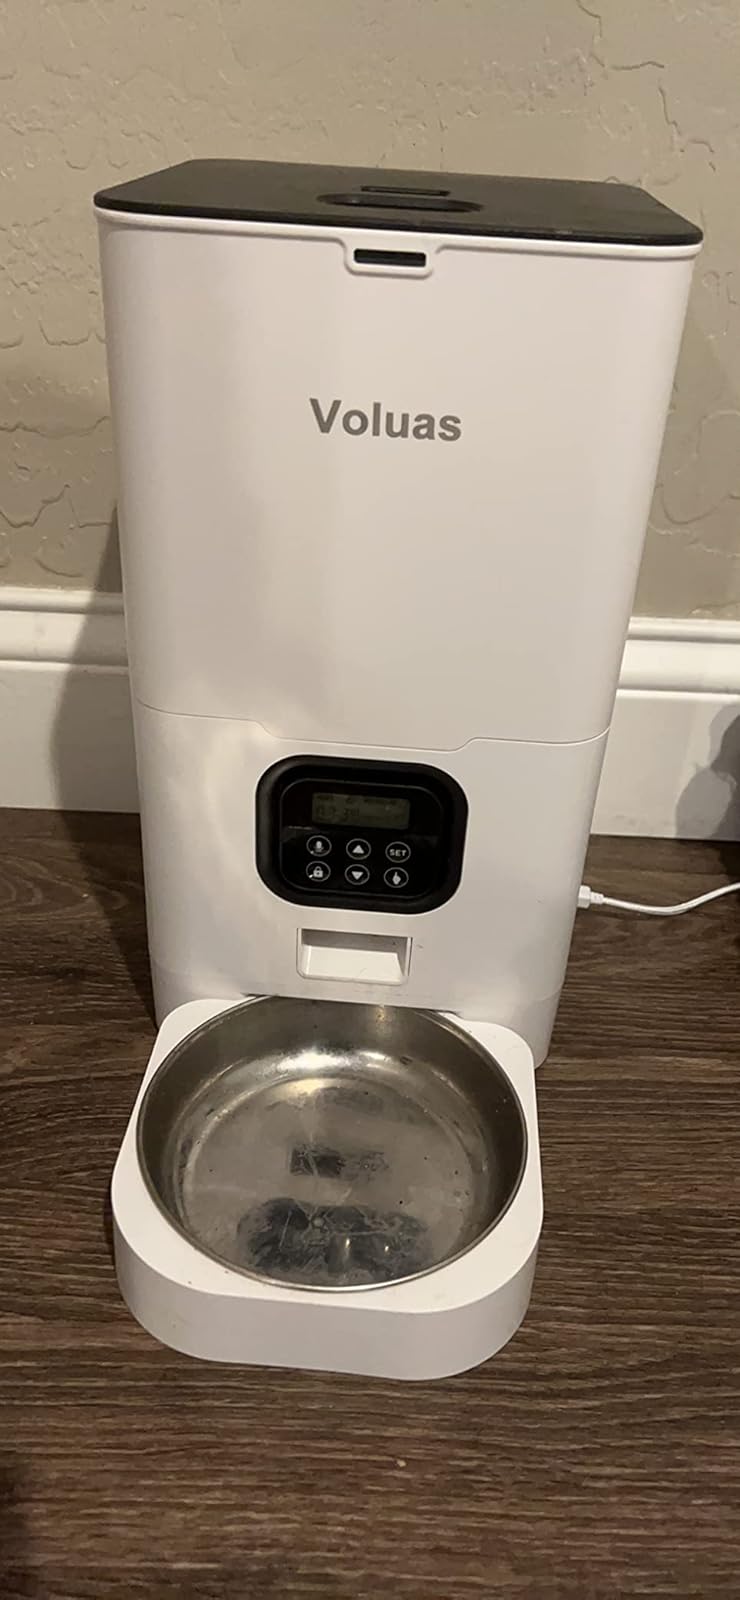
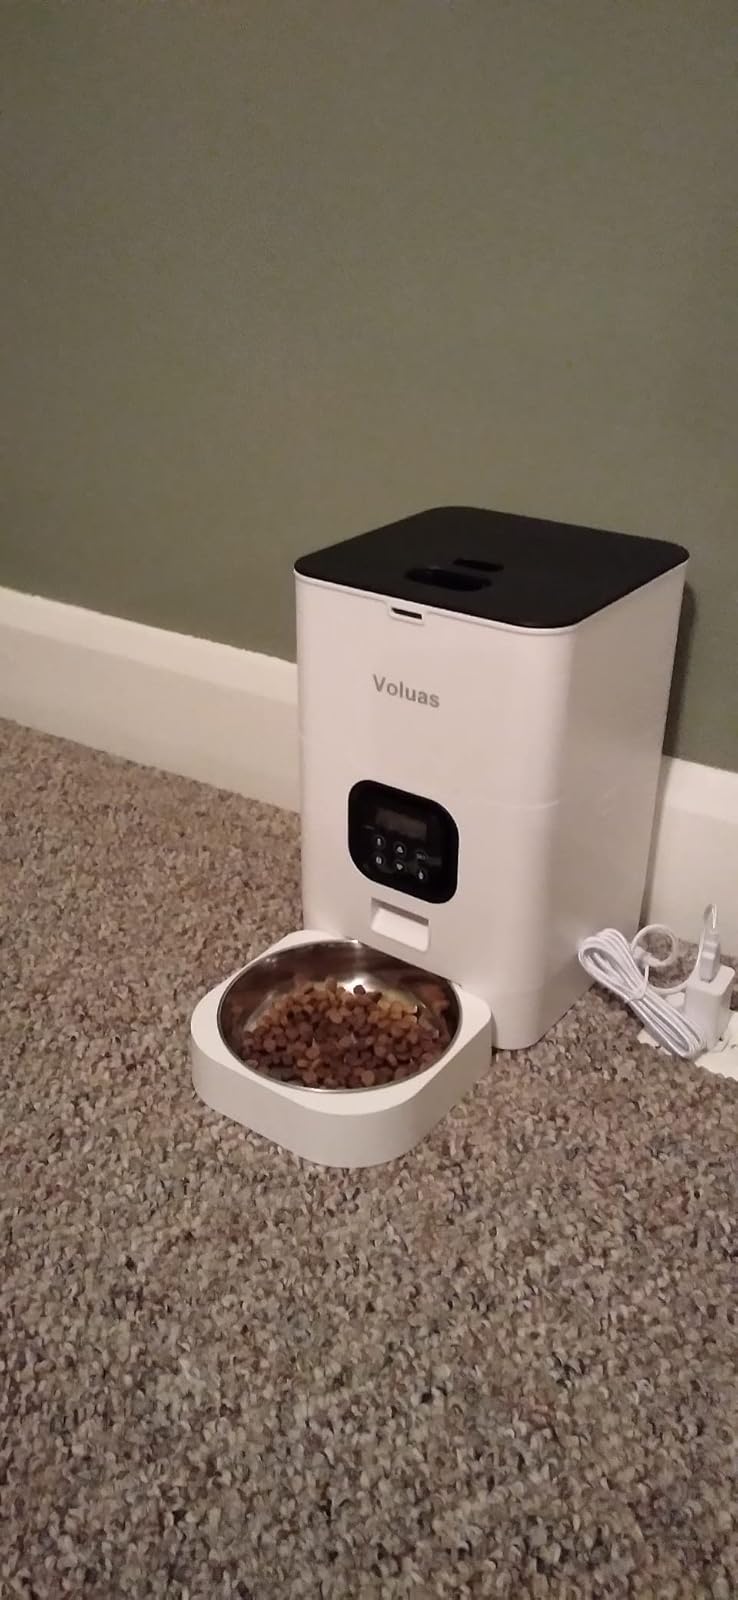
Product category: items_feeder
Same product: yes